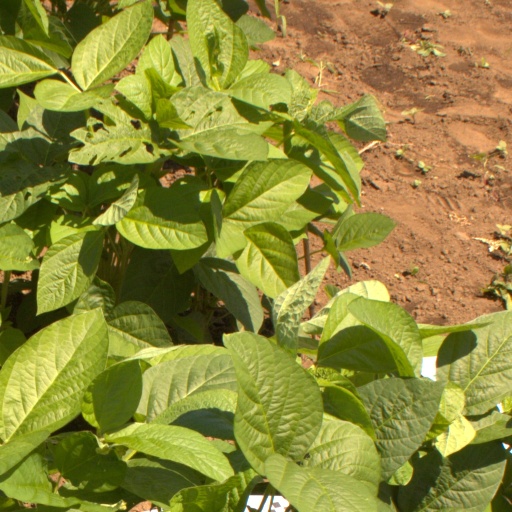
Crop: soybean